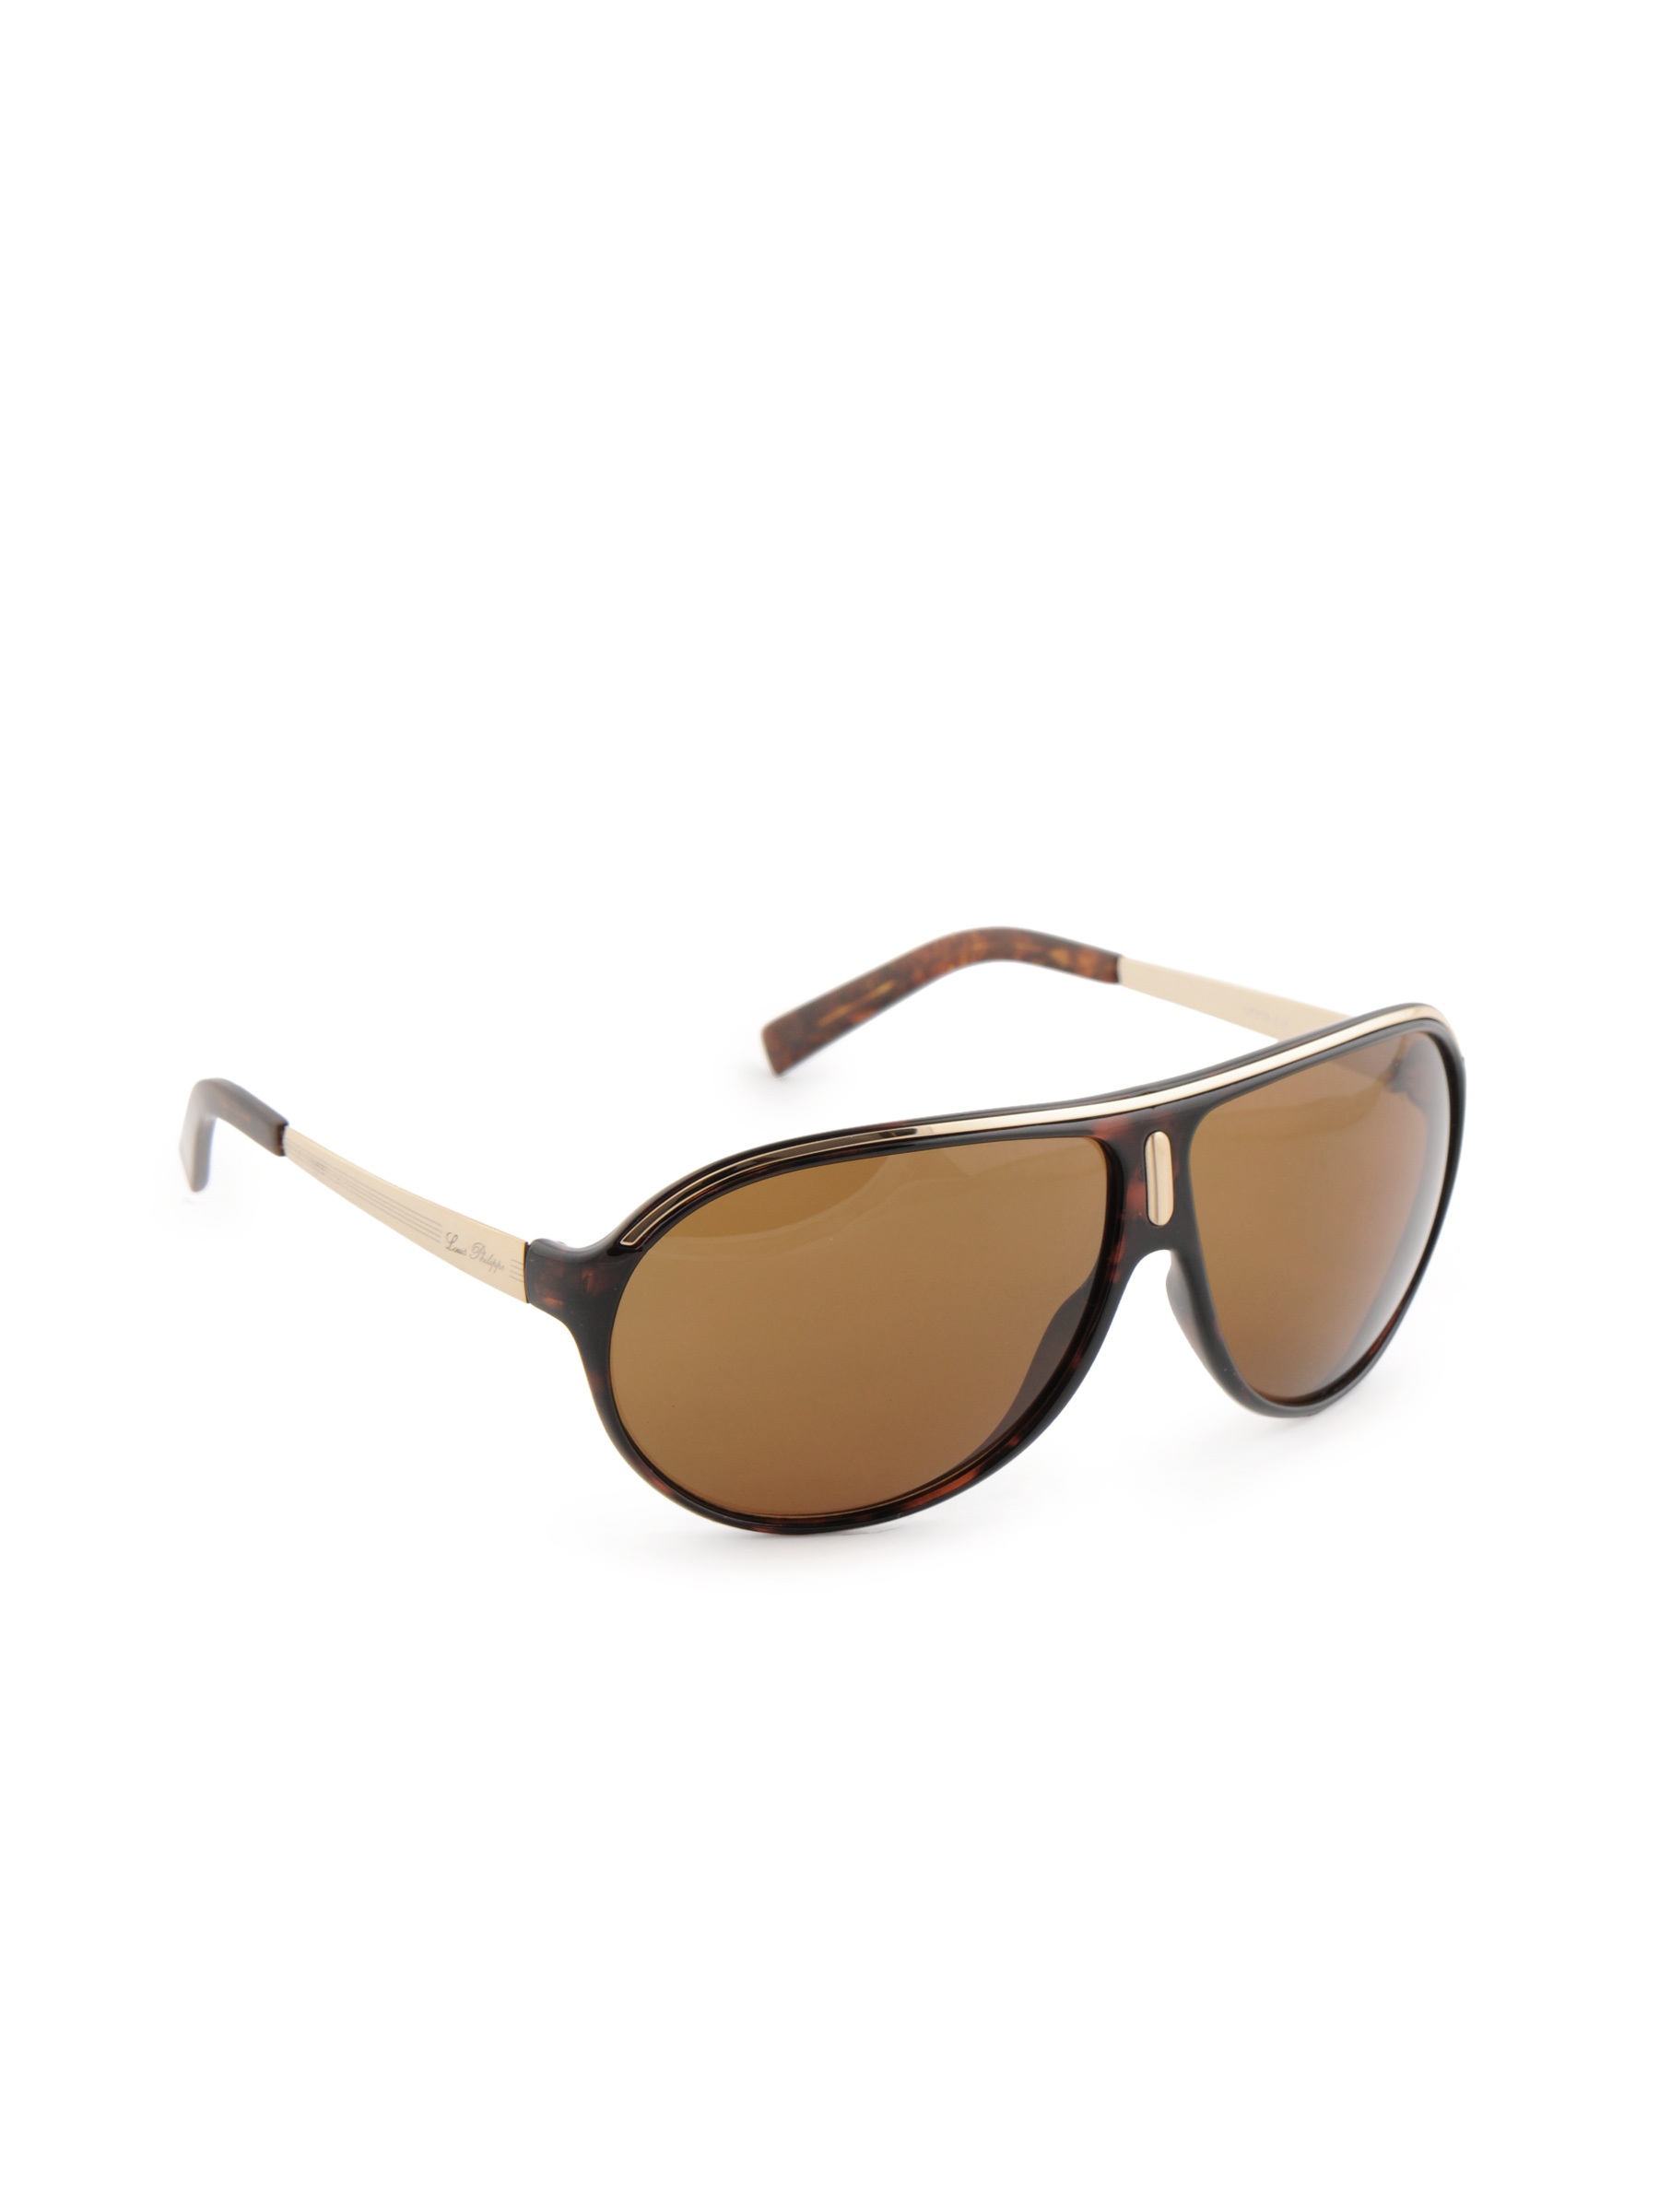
Louis Philippe Men Gold Frame Sunglasses
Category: Accessories / Eyewear / Sunglasses
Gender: Men
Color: Gold
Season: Winter 2016
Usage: Casual